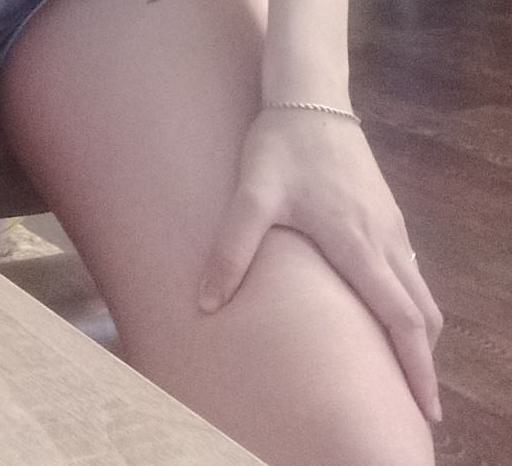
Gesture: no_gesture